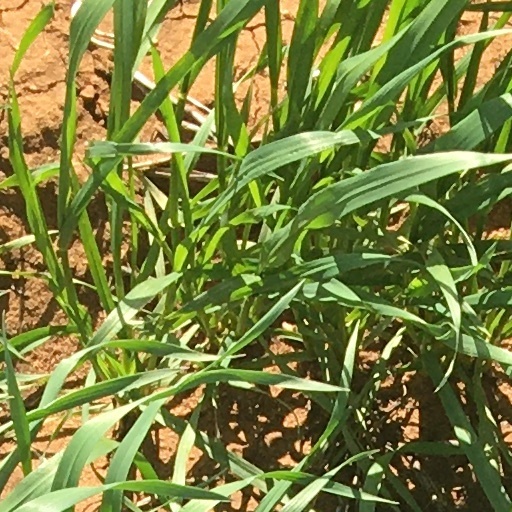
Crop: wheat